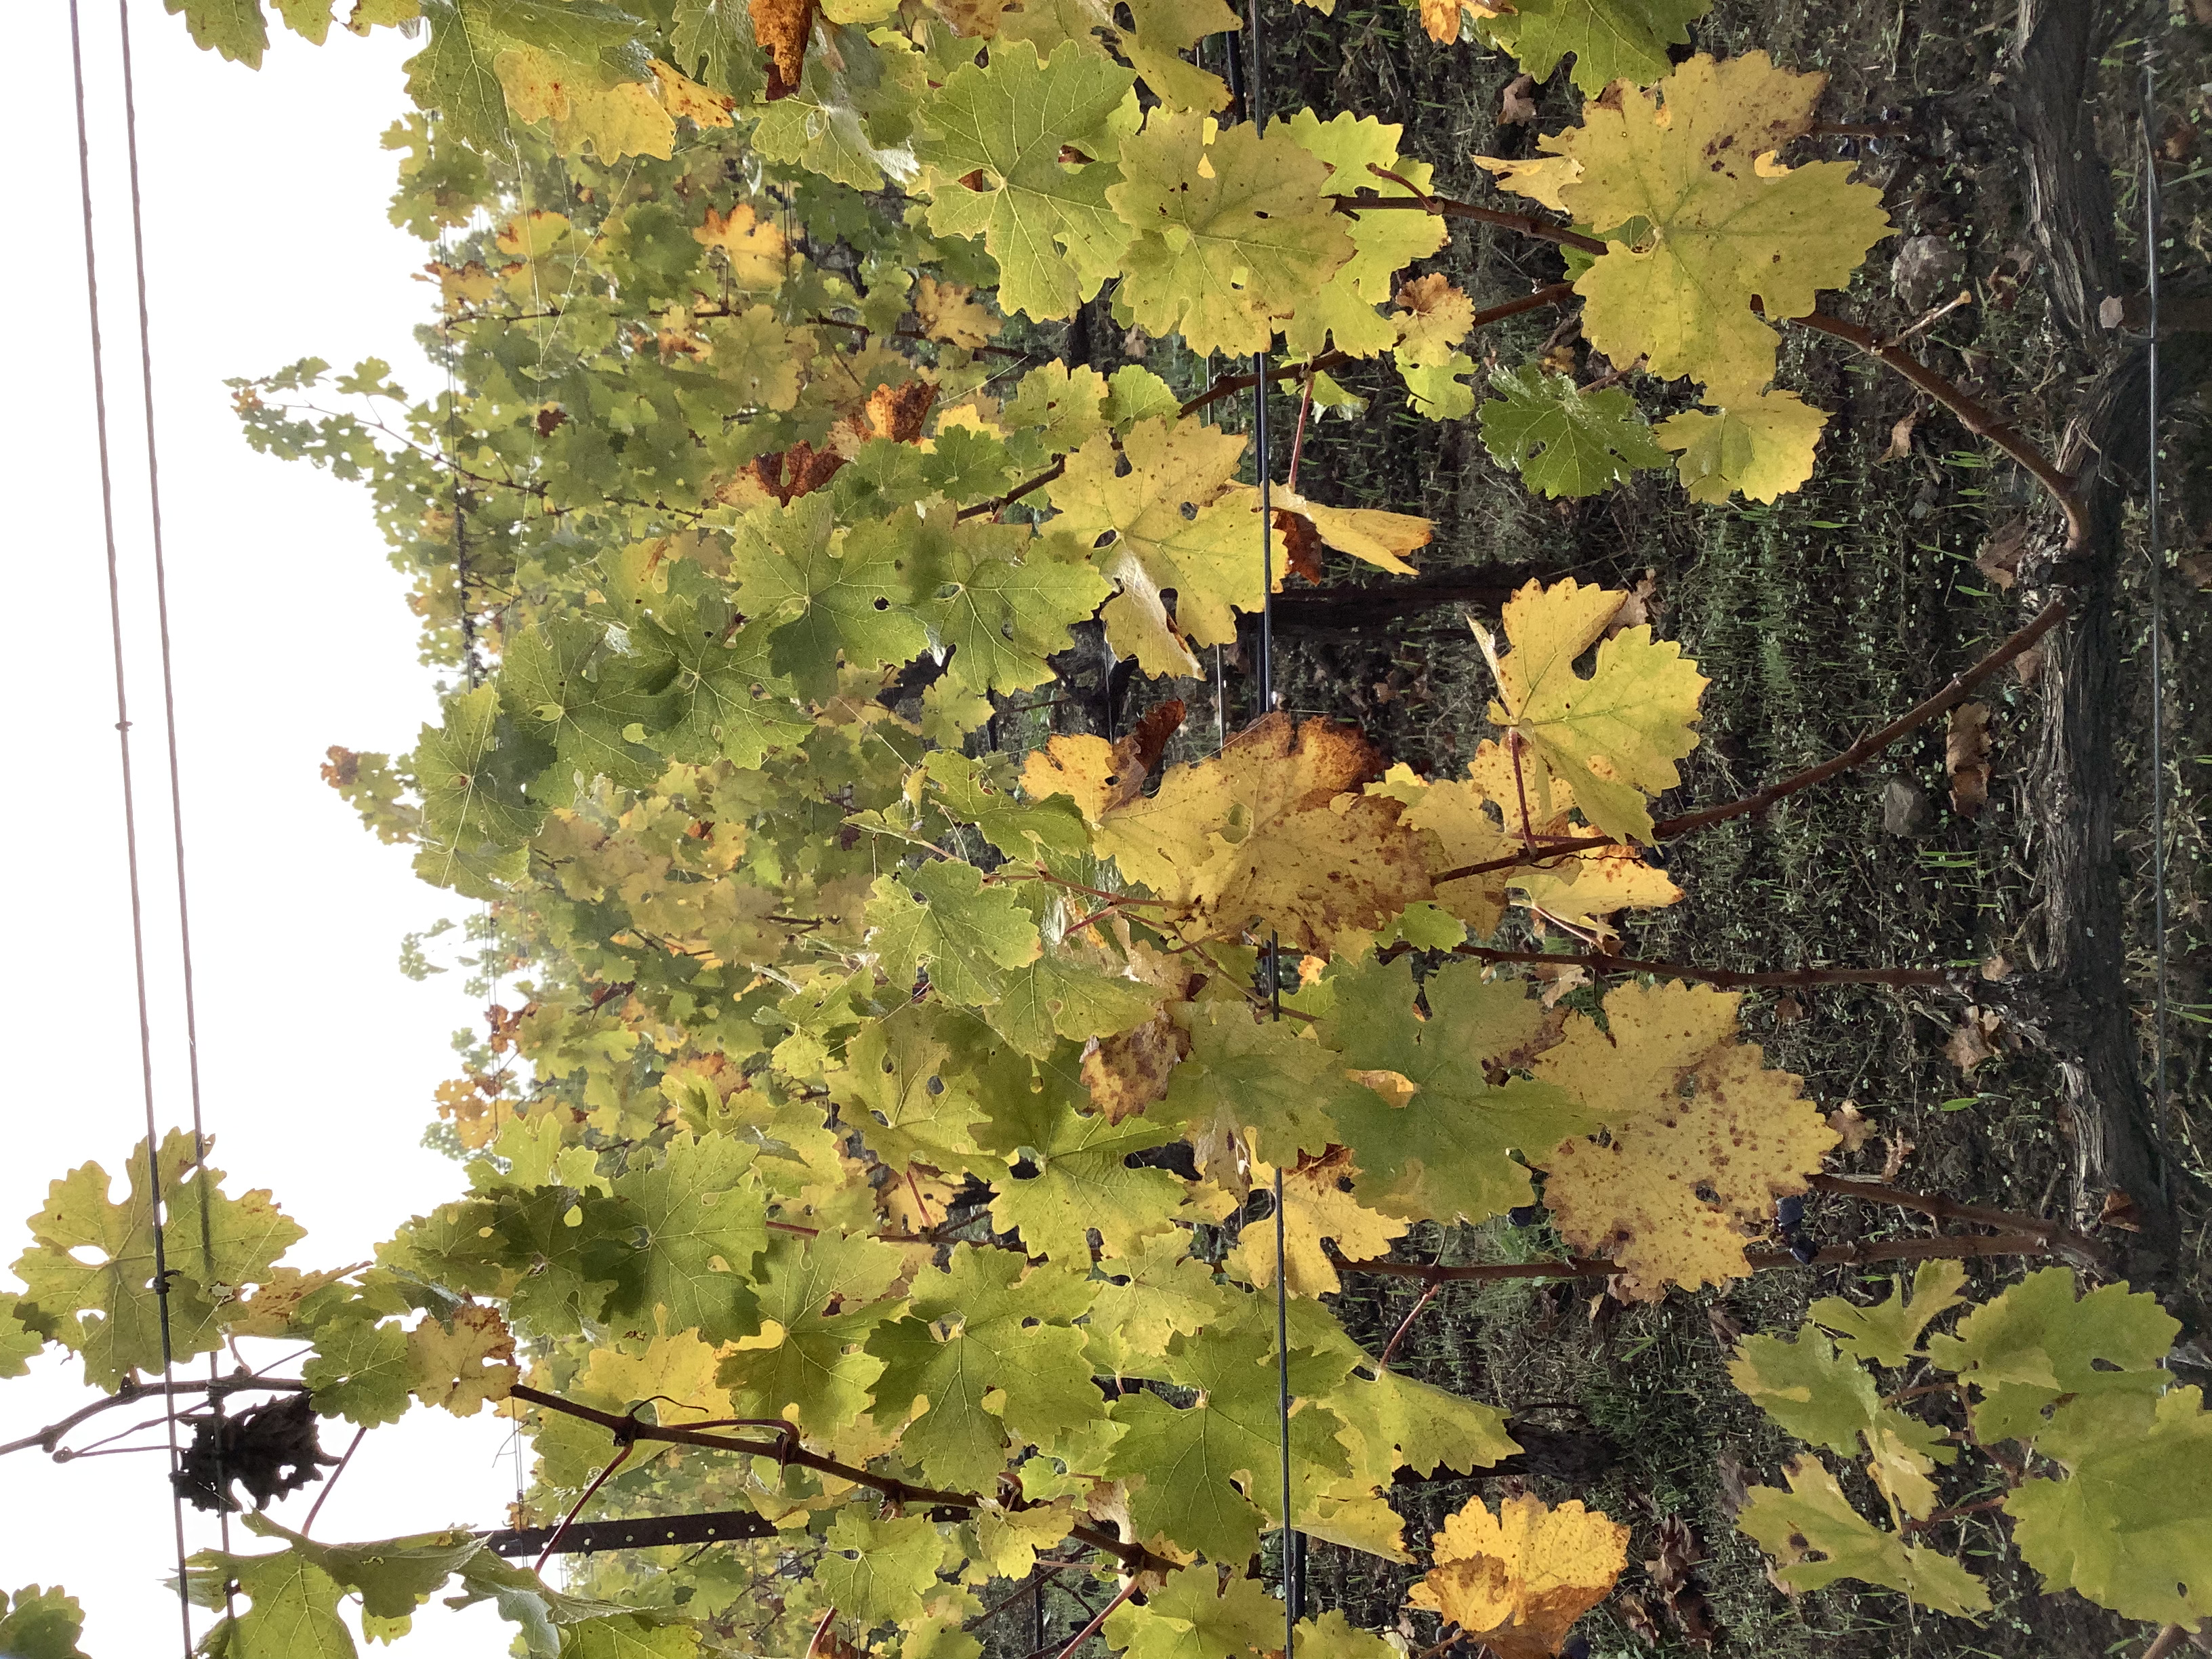
Label: No Virus